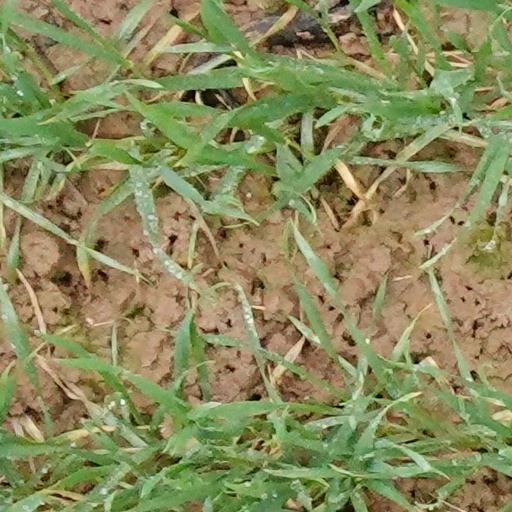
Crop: wheat